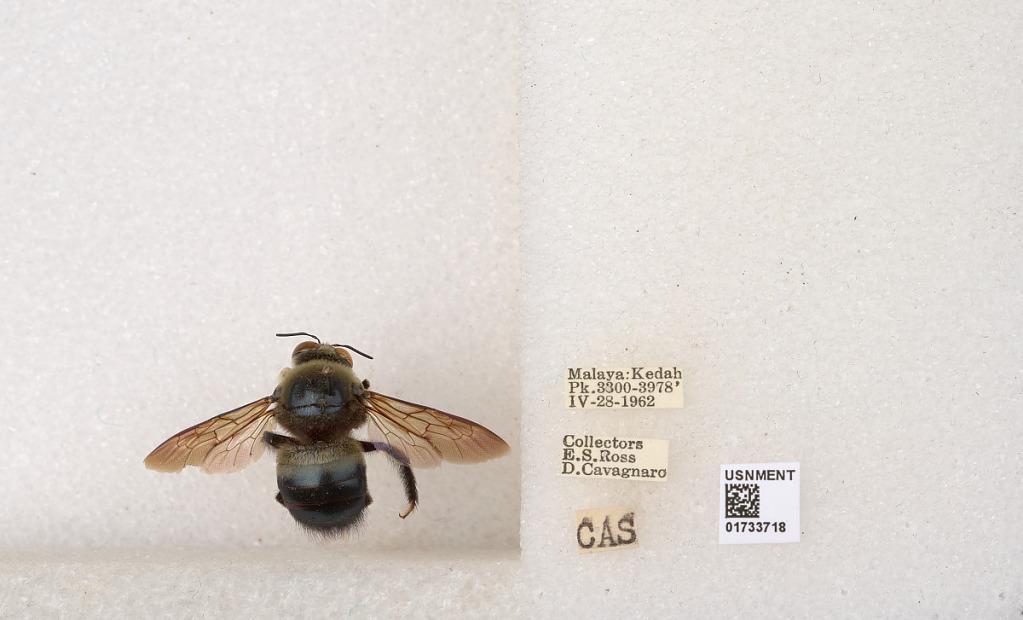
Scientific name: Xylocopa (Zonohirsuta) dejeanii sauteri Friese
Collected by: E. Ross & D. Cavagnaro
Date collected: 1962-4-28
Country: Malaysia
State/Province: Kedah
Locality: Kedah Pk.
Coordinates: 6.22911, 100.866